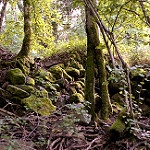
Label: forest